Smyrna Elementary School

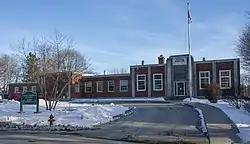

Smyrna Elementary School is a historic elementary school building located at Smyrna in Chenango County, New York. The original , L-shaped school was constructed in 1941. In 1956, a addition was completed in two sections; a classroom section to the east and small kitchen addition to the south. It is a single-story building with basement and mezzanine work space. The building is in the Art Moderne style. The school closed in the late 1970s after consolidation in the Sherburne-Earlville Central School.